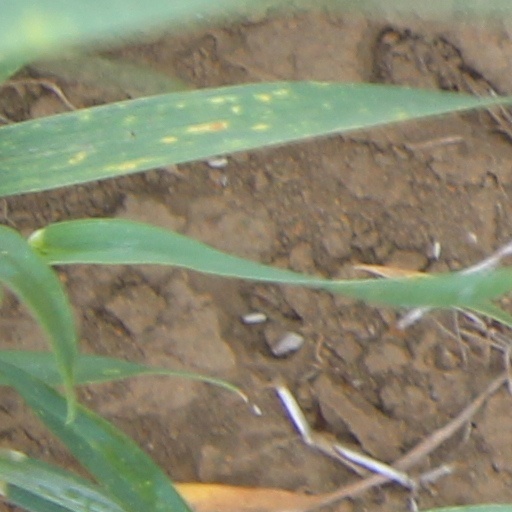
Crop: wheat